Wilgyth

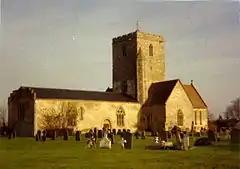
Parish Church at Cholsey

Wilgyth of Cholsey was a 6th-century Catholic female saint from Anglo-Saxon England who was venerated locally in Berkshire.